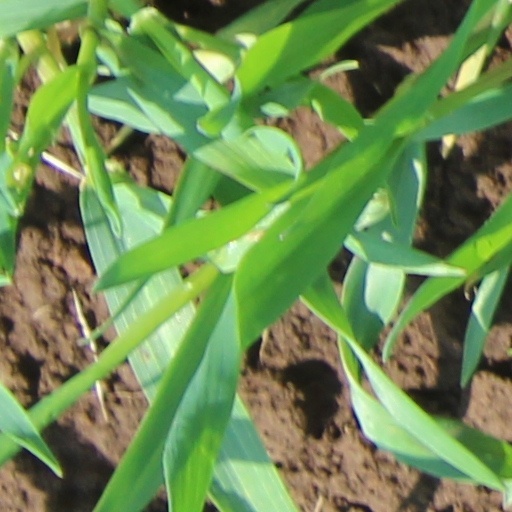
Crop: wheat